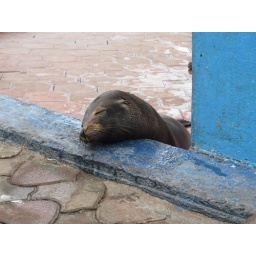
The fish market in Puerto Ayora, where we had our first encounter with the wildlife of the Galapagos.